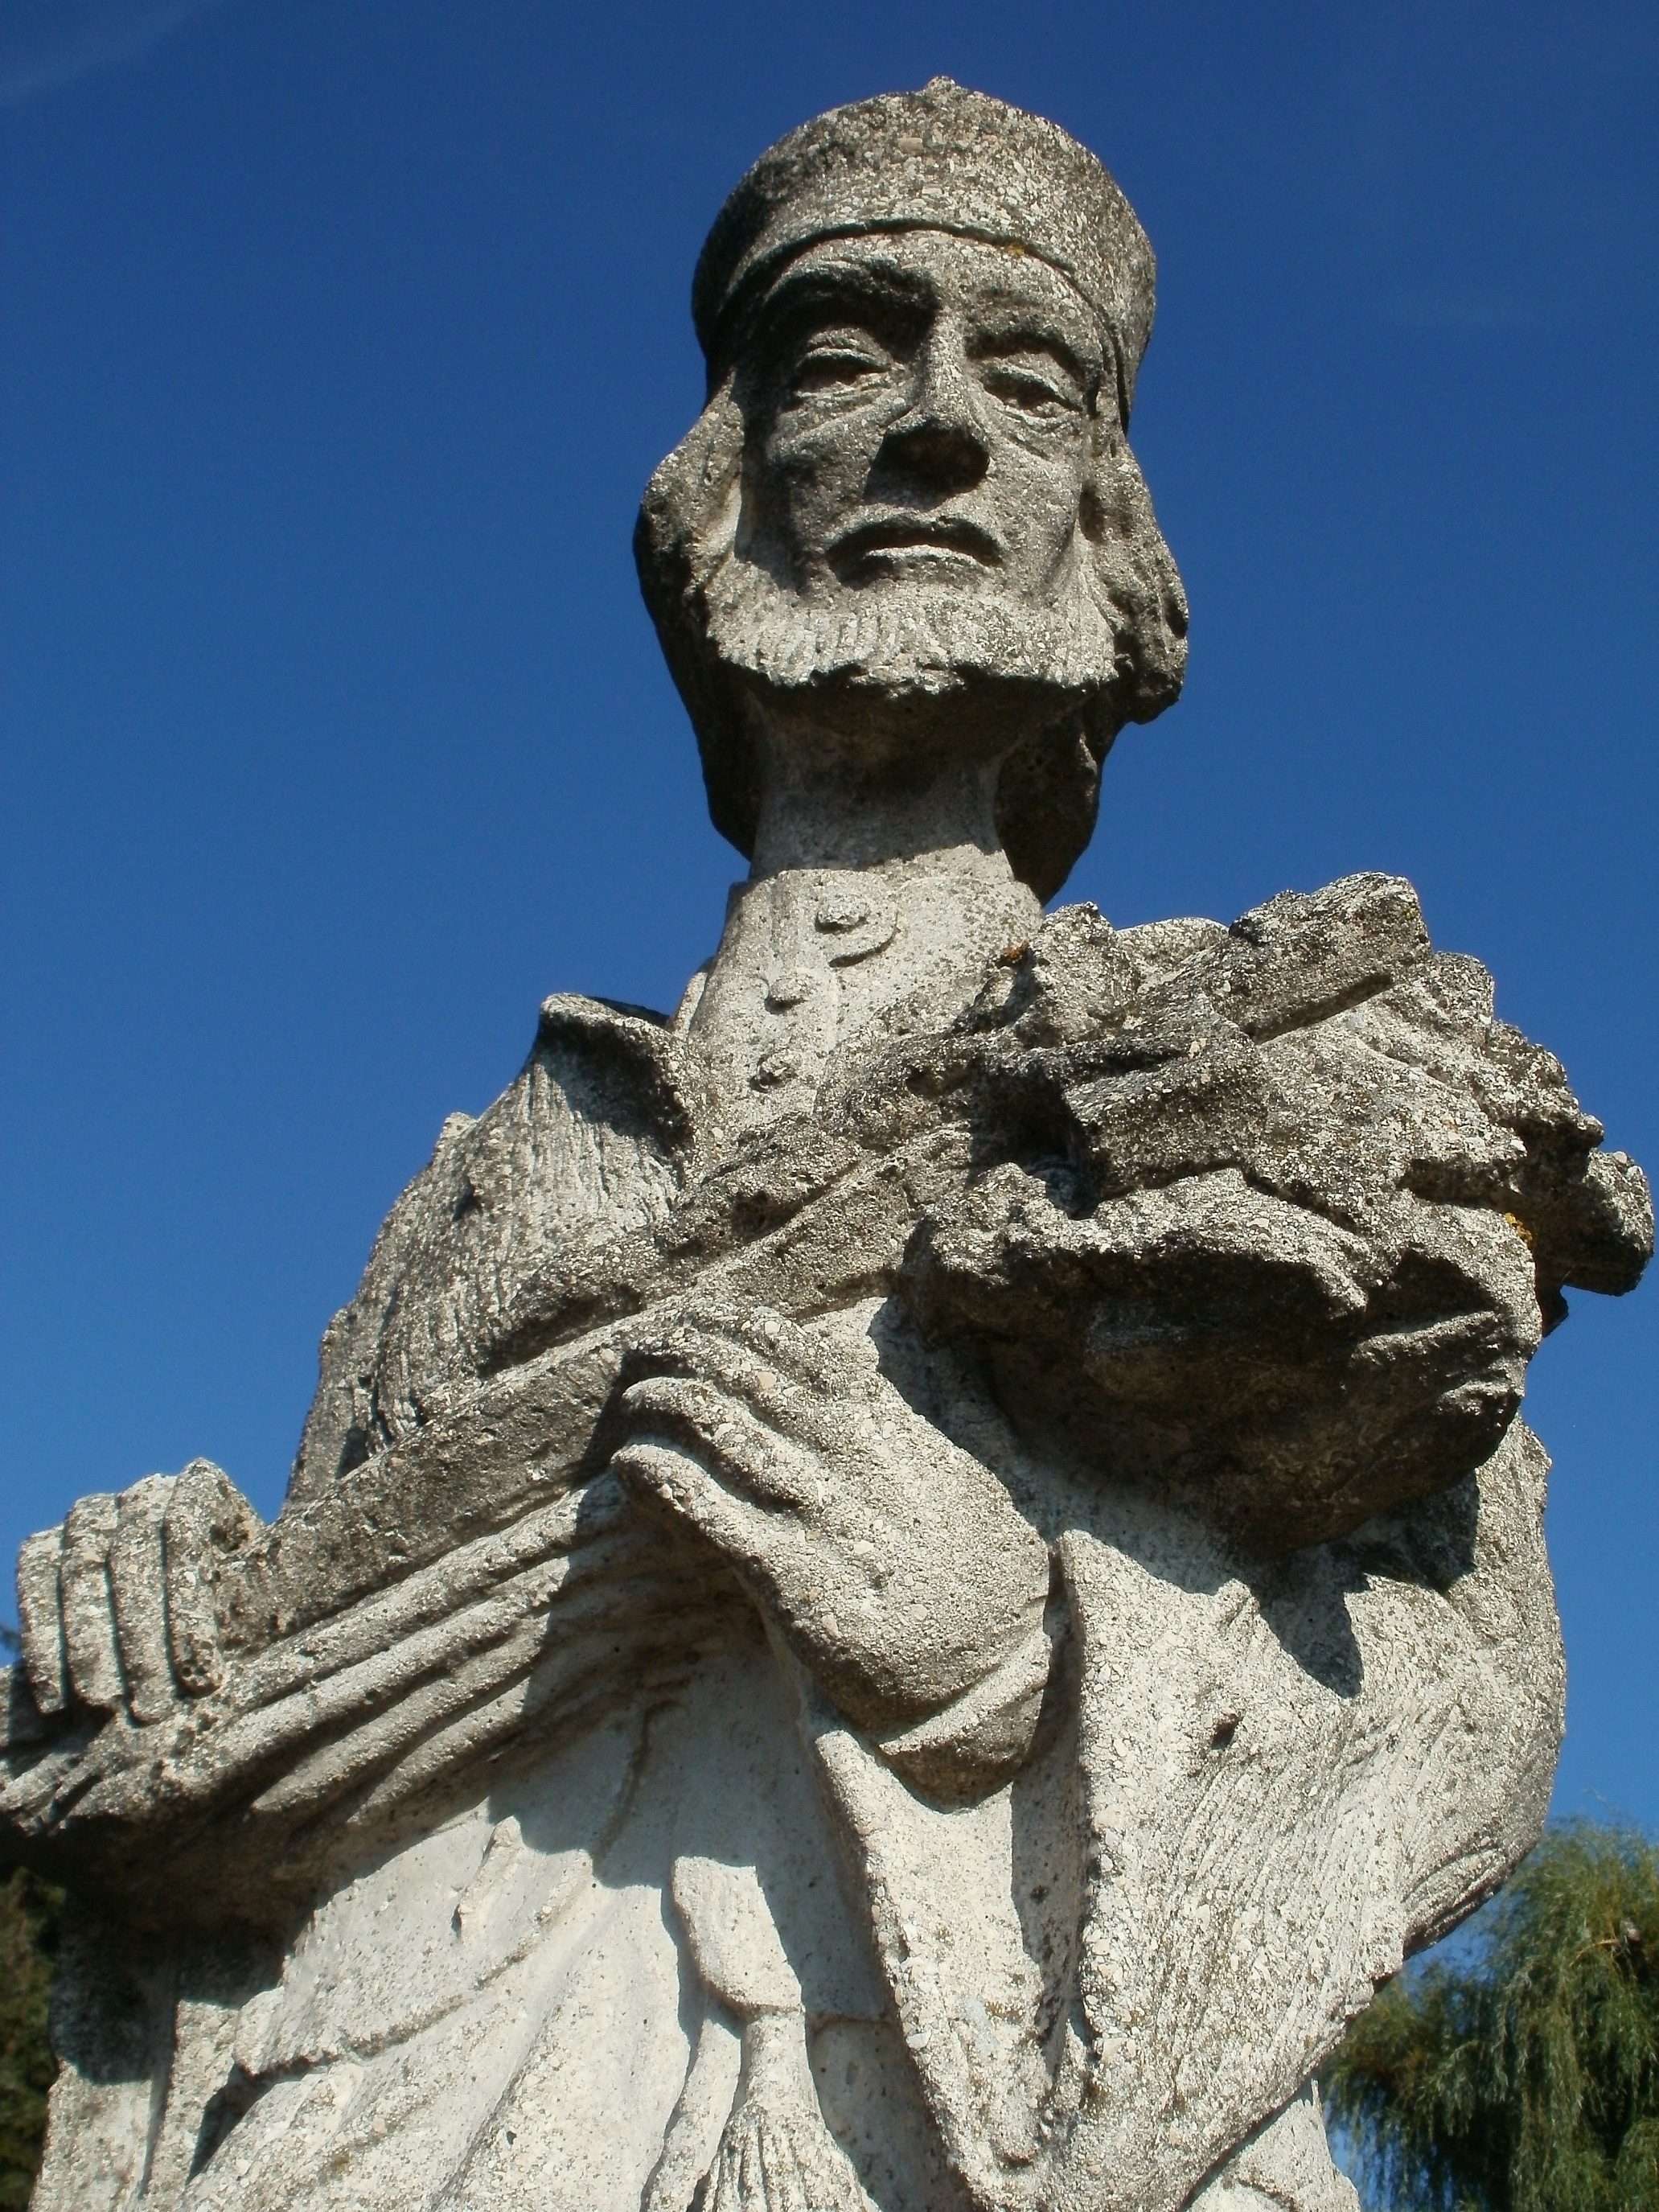
rock, old, stone, monument, statue, landmark, historic, face, sculpture, religious, catholic, art, figure, temple, saint, culture, carving, oberhausen, archaeological site, stone carving, ancient history, st nepomuk, rheinhausen